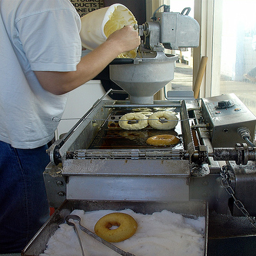
A person pouring batter into a doughnut maker
A person pouring batter into a donut maker.
A person is making doughnuts in a fryer.
A person pours batter into hot oil to make doughnuts.
a person next to a doughnut making machine